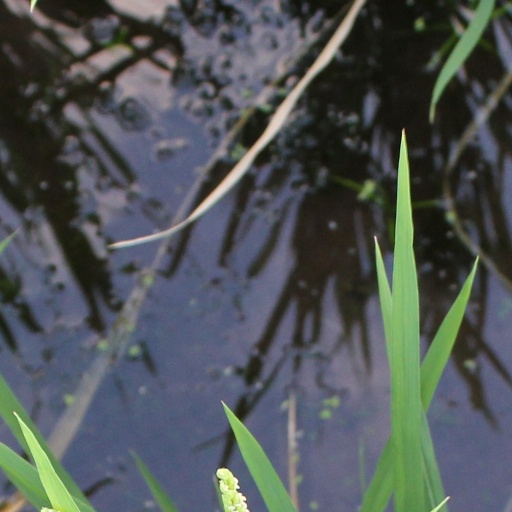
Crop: rice